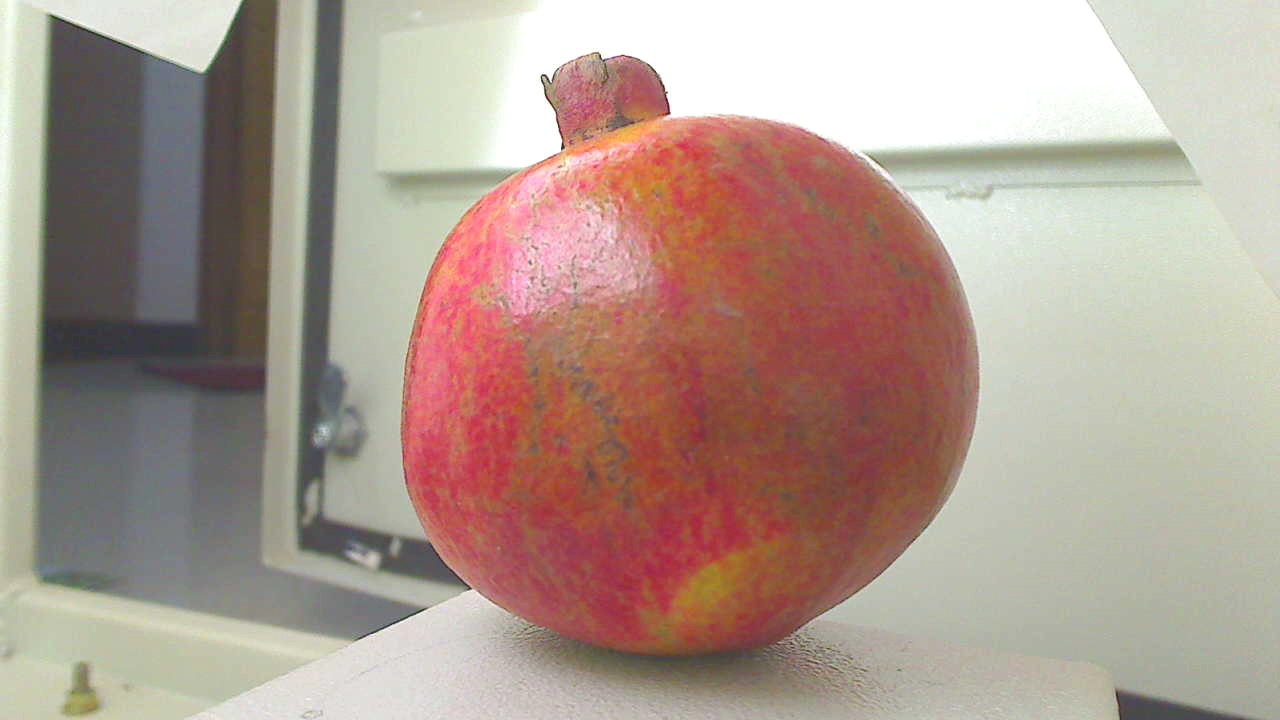
Grade: grade-2
Quality: quality-2